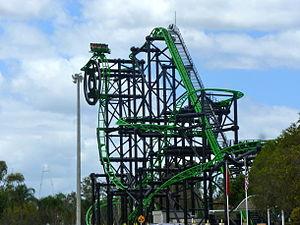
Green Lantern Coaster est un parcours de montagnes russes en métal du parc Warner Bros. Movie World à Gold Coast, en Australie. Sur le thème de la bande dessinée Green Lantern, l'attraction est ouverte depuis le 23 décembre 2011. Sa première descente est inclinée à 120,5 degrés. C'est la deuxième descente de montagnes russes la plus inclinée au monde après celle de Takabisha, dans le parc Fuji-Q Highland au Japon.
Ces différentes listes sont non exhaustives.
Warner Bros. Movie World Australia est un parc à thème situé à Gold Coast en Australie. Tout comme Sea World et le parc aquatique Wet'n'Wild Water World, il fait partie de Village Roadshow Theme Parks, la division parcs de Village Roadshow qui a succédé à Time Warner. Le parc est ouvert depuis le 3 juin 1991.